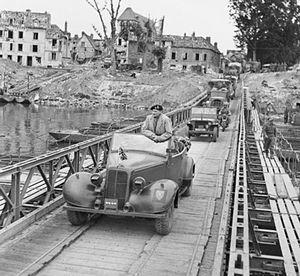
Vernon est une commune française située dans le département de l'Eure en région Normandie. Elle se trouve au carrefour des routes d'Évreux à Beauvais et de Paris à Rouen par la vallée de la Seine. Sa devise est Vernon semper viret, « Vernon toujours vert ».